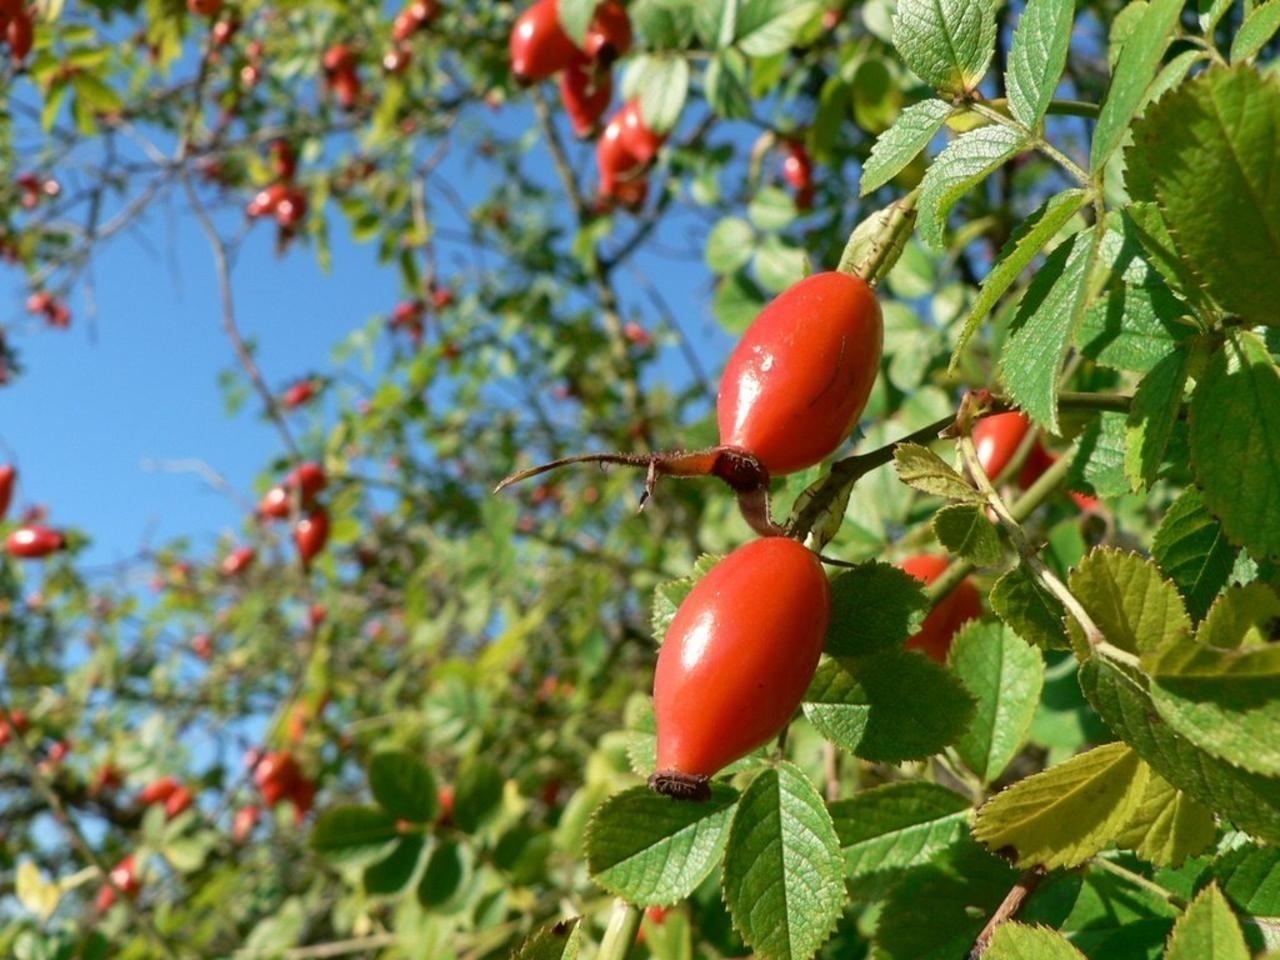
branch, plant, fruit, flower, dog, rose, food, produce, flora, plants, shrub, shrubs, bushes, hips, rose hip, rosa canina, flowering plant, rose family, land plant